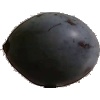
Label: Plum 3